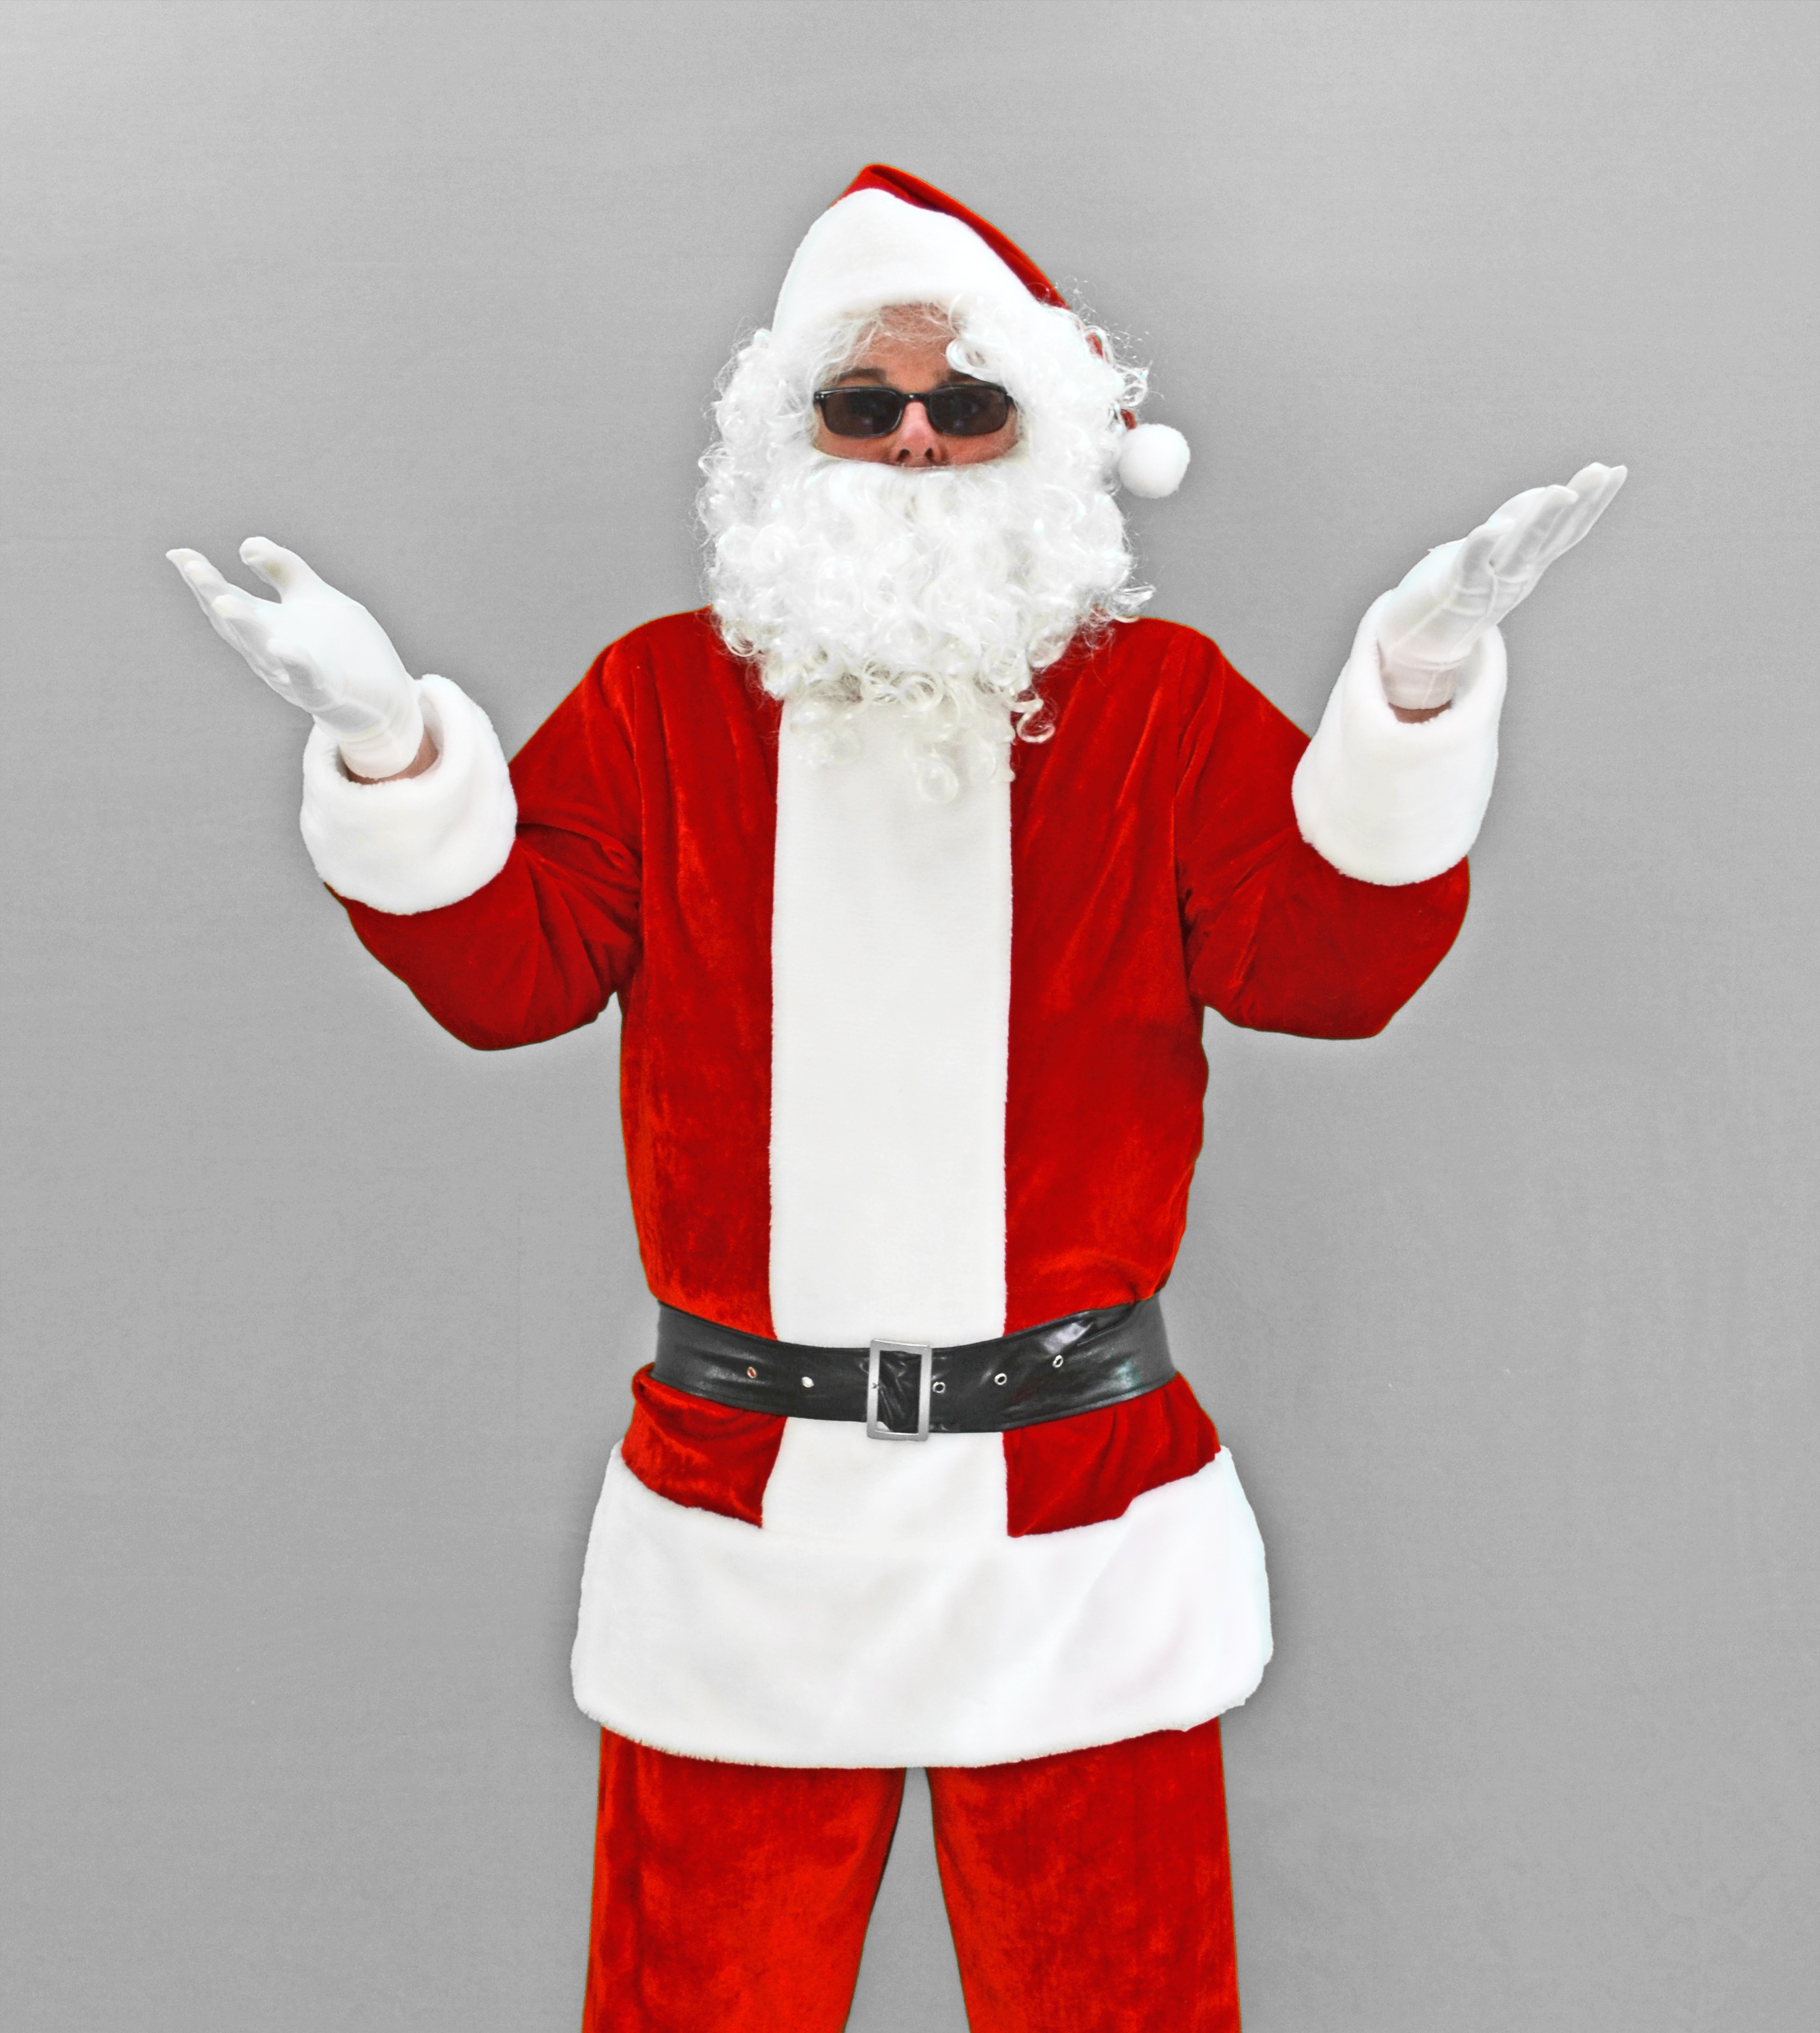
snow, cold, winter, christmas, santa, advent, christmas decoration, christmas time, festival, holidays, sunglasses, funny, humor, december, costume, mascot, xmas, santa claus, christmas motif, nicholas, christmas eve, merry christmas, x mas, christmas greeting, feast of love, fictional character